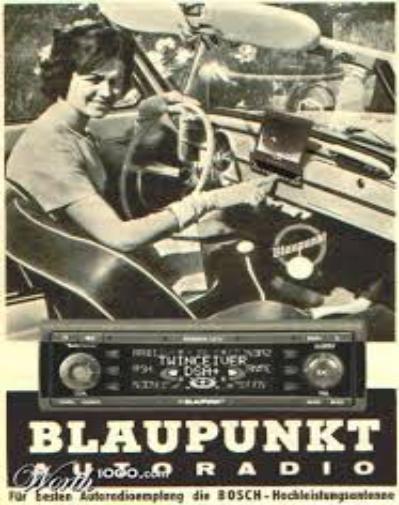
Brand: Blaupunkt
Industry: Electronic